St Bees School

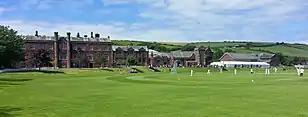
Panorama of cricket match on the "firsts" pitch on the main campus in 2014

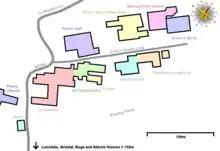
An overview map of the school

The buildings around the main quadrangle in the Foundation block are Grade II listed. This includes the original schoolroom on the lower northern side of the quadrangle.